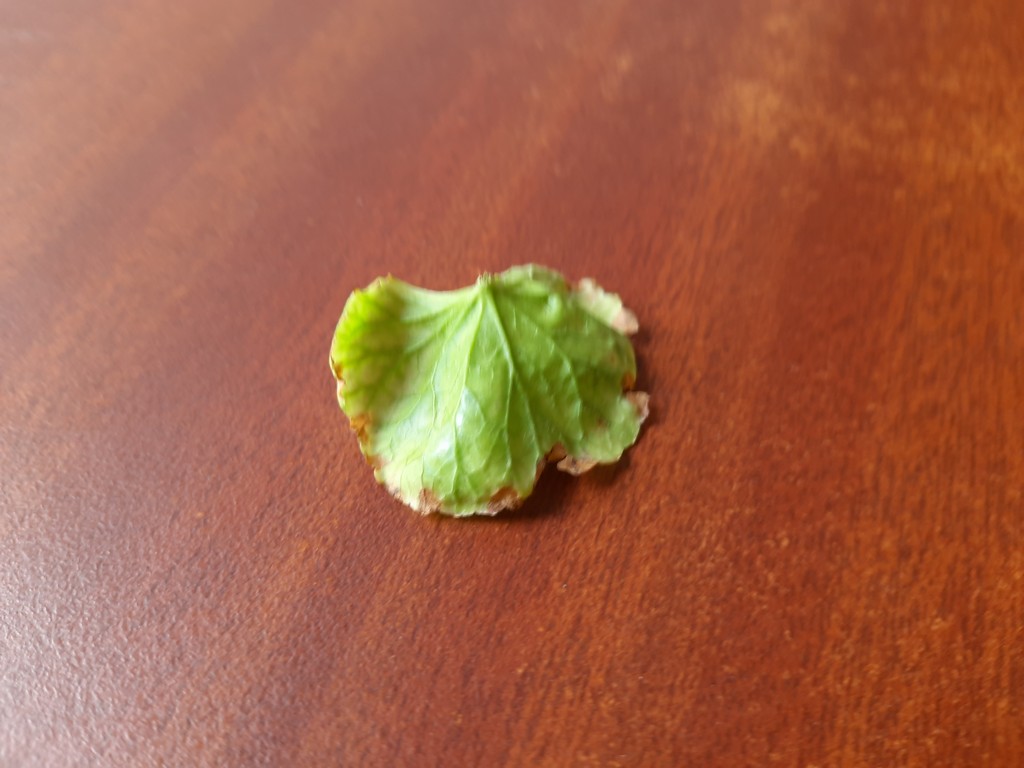
Label: Unhealthy